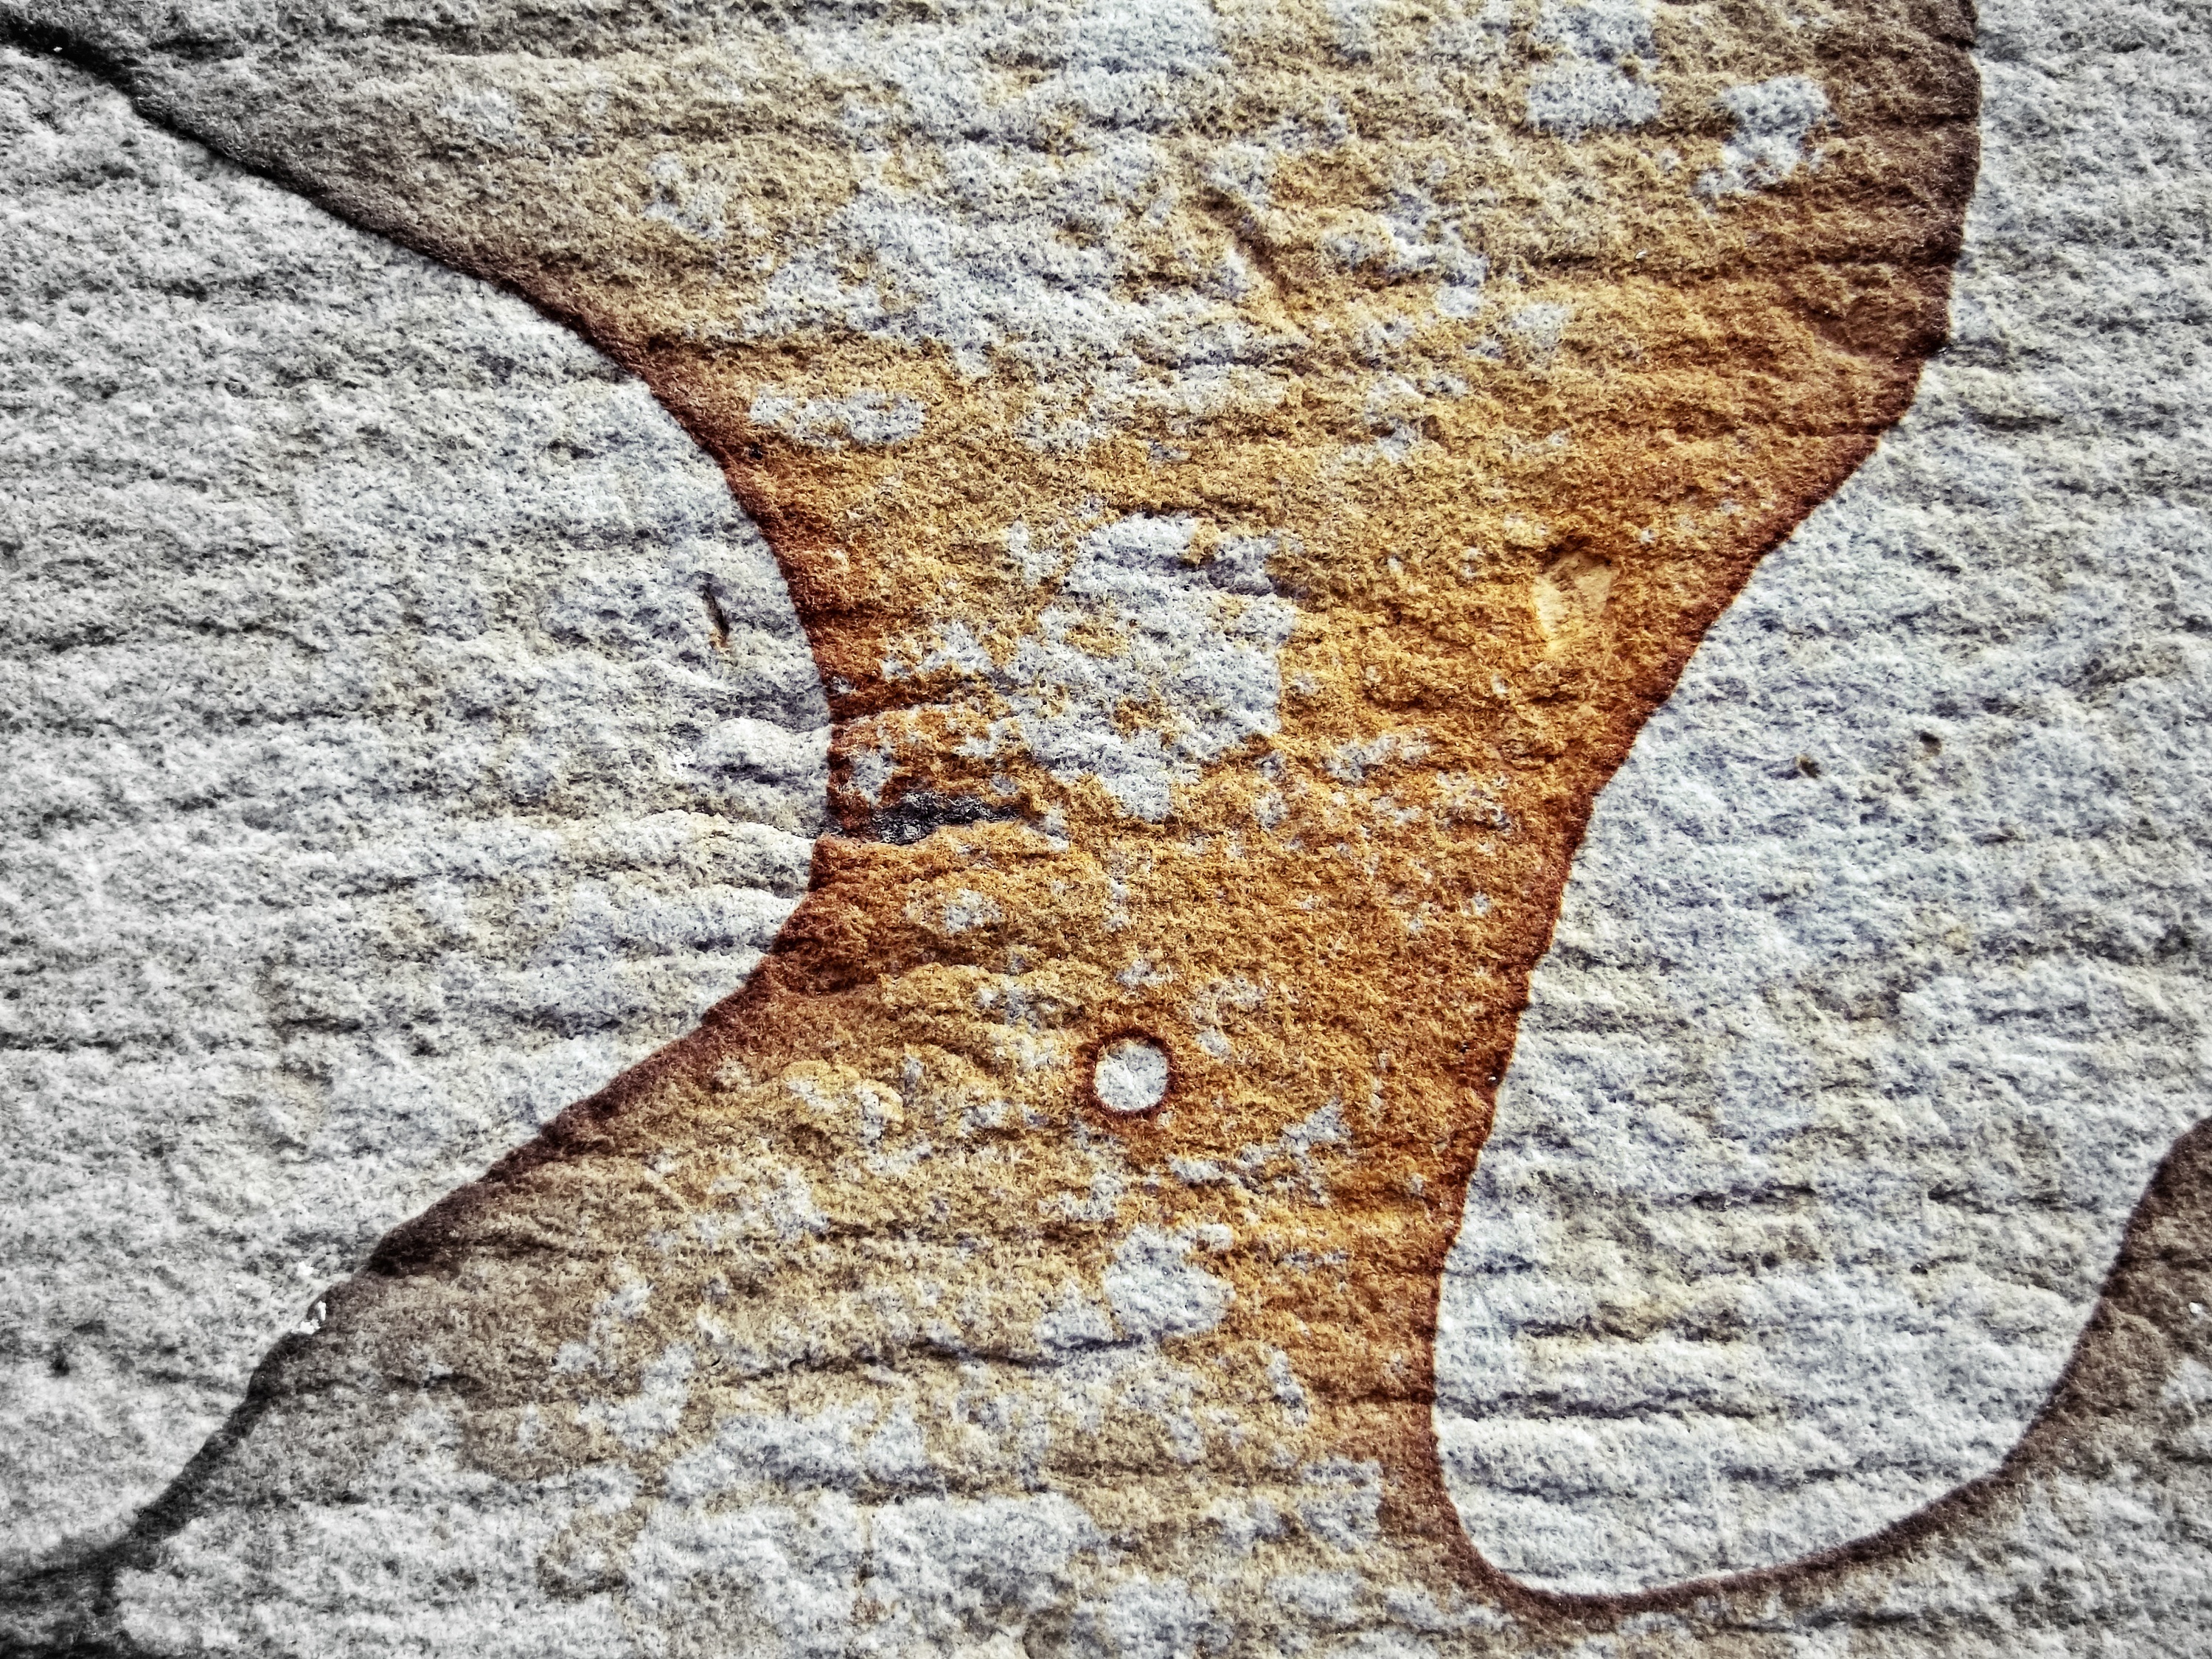
tree, rock, branch, architecture, structure, wood, texture, leaf, building, trunk, old, home, wall, pattern, soil, facade, stone wall, ruin, close up, grey, background, flooring, grass family